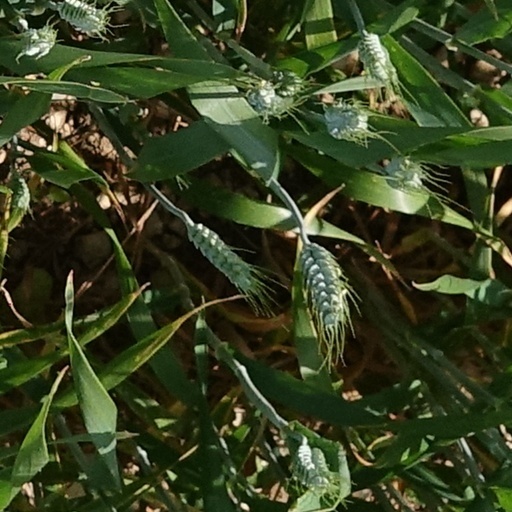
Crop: wheat